Volyně

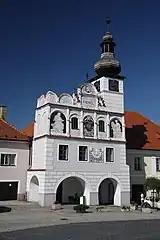
Town hall

The historic town centre is formed by Svobody Square and adjacent streets. The main landmark of the square is the Renaissance town hall, built between 1521 and 1529. Other historical buildings include Gothic fortress from the 14th century, Church of All Saints from same period, Church of the Transfiguration, which was built between 1580 and 1618, and Jewish synagogue that dates from 1939. A Marian column located in the middle of the town square dates from 1760.